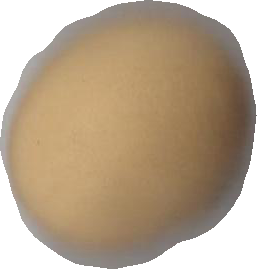
Variety: Dega